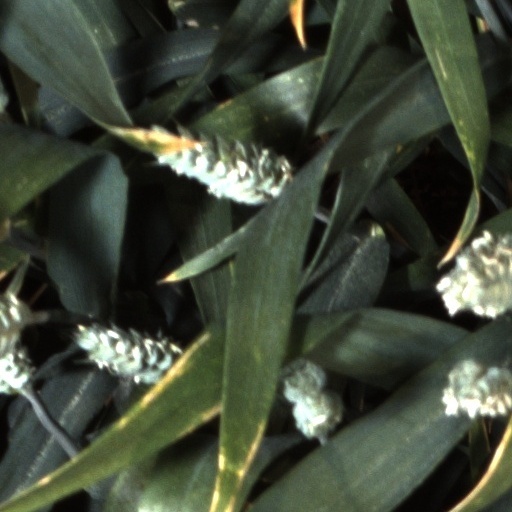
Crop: wheat